1998 Tour de France

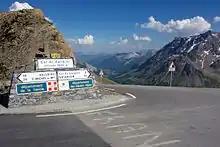
The Col du Galibier Alpine pass on stage 15 was the highest point reached in the Tour at .

Jan Ullrich was the defending champion. He had won the 1997 edition's overall general classification by over nine minutes. His Telekom team was considered as "clearly the squad to beat", having won the previous two editions with Bjarne Riis and Ullrich respectively. The 1997 Tour had seen a contest for leadership between Telekom's two captains, but for 1998 this had been resolved in Ullrich's favour. During the winter break, Ullrich's training was impaired by the consequences of the fame and fortune that came with his Tour win, and his weight had increased from to . In March 1998, "El País" headlined an article with "Ullrich is fat", which highlighted that he was still over the weight he had during the previous Tour. His preparation suffered further when he was forced to retire from Tirreno–Adriatico with a cold. However, Ullrich performed well in both the Tour de Suisse and the Route du Sud directly before the start of the Tour, erasing doubts over his form. He was therefore thought to be the clear favourite going into the 1998 Tour, with "El País" going so far as to write that "we can no longer speak of an open Tour, of a deck of suitors. There is talk of Ullrich, and then of the others." The route of the race was considered to be an advantage to Ullrich as well, with many time-trial kilometres and comparatively few mountain passes. The veteran Riis, who had raced the 1997 Tour with a cold, was seen as a capable backup option for the team.